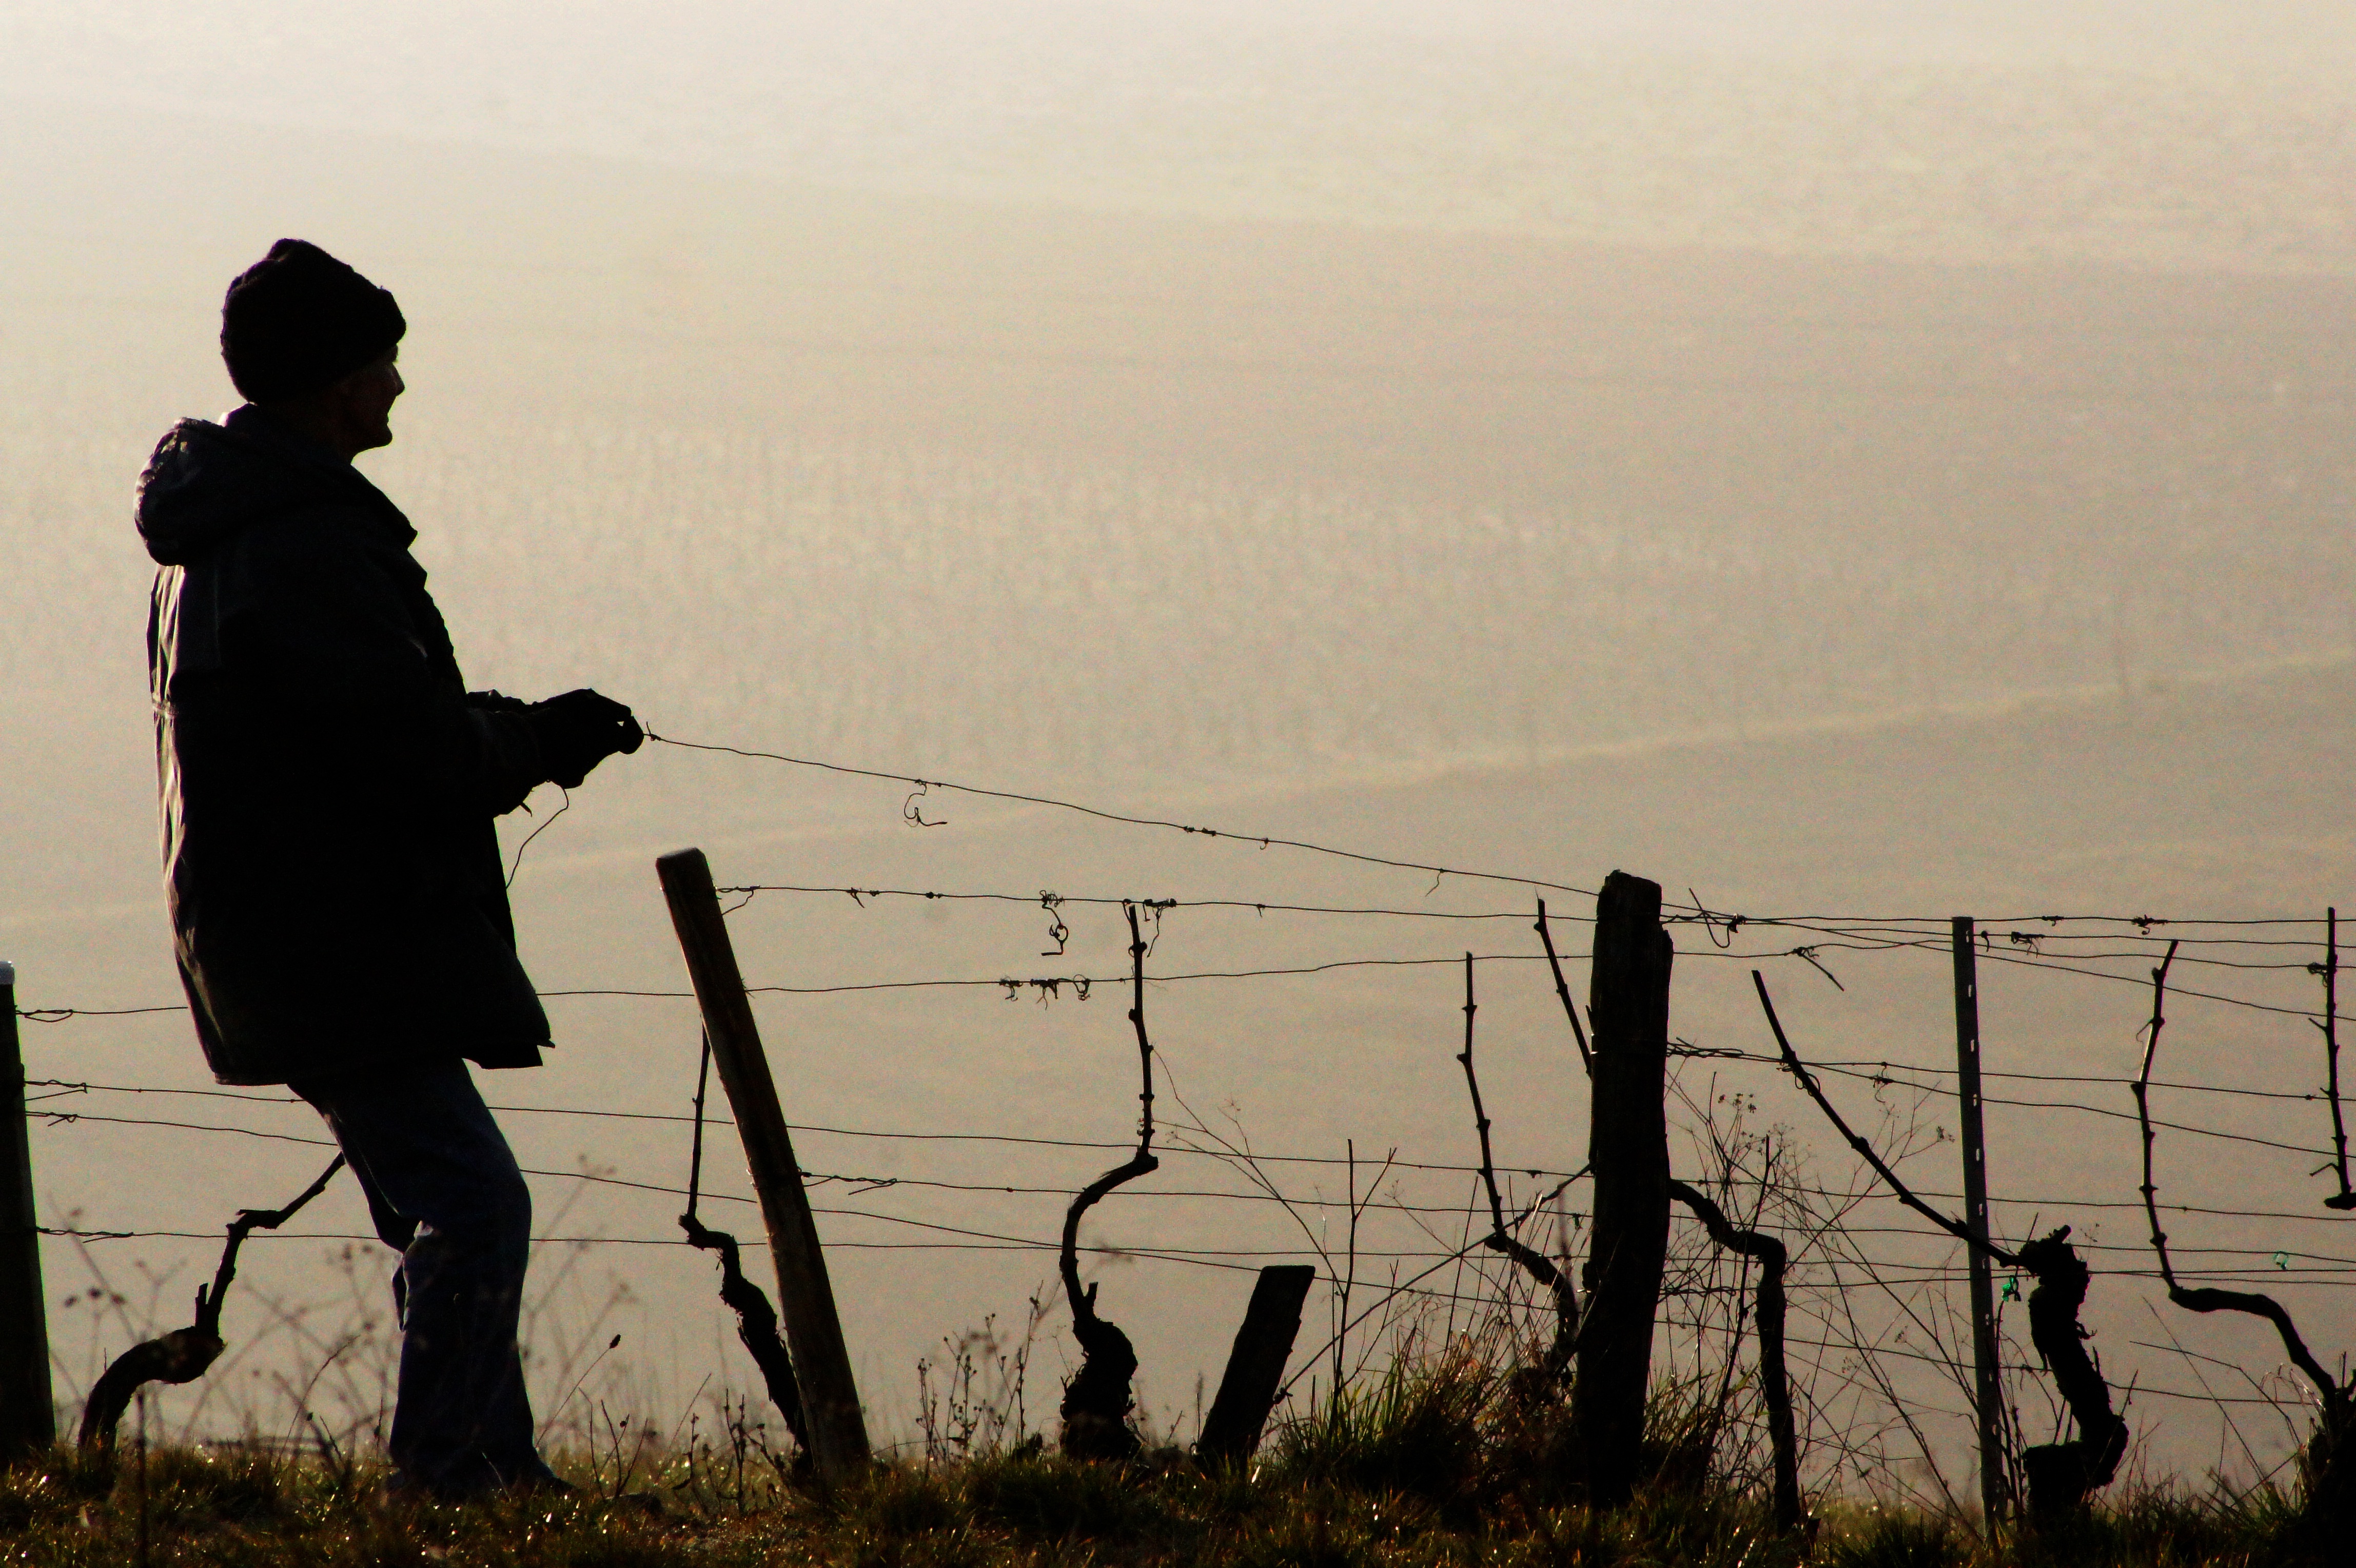
landscape, nature, silhouette, grape, vineyard, wine, morning, wind, dawn, france, evening, business, agriculture, vines, fields, grapes, job, rural area, burgundy, winegrower, wine region, wine grower